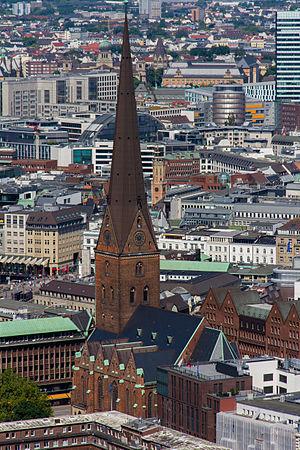
Cet article recense les églises les plus hautes.